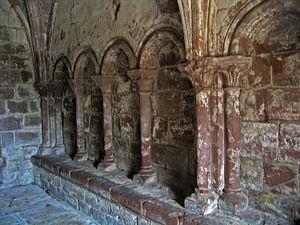
Cette liste des musées du Cheshire, en Angleterre, contient des musées qui sont définis dans ce contexte comme des institutions qui recueillent et soignent des objets d'intérêt culturel, artistique, scientifique ou historique. leurs collections ou expositions connexes disponibles pour la consultation publique. Sont également inclus les galeries d'art à but non lucratif et les galeries d'art universitaires. Les musées virtuels ne sont pas inclus.